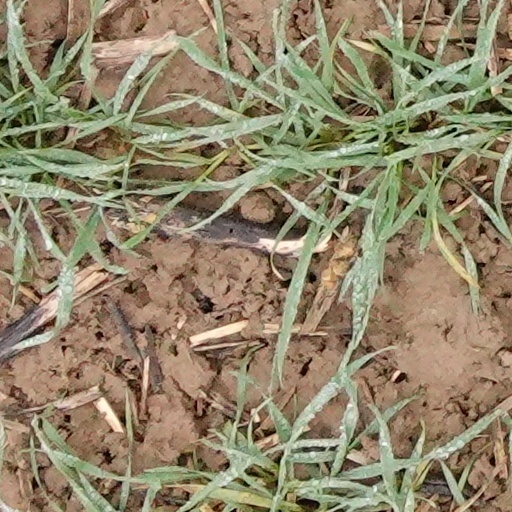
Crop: wheat